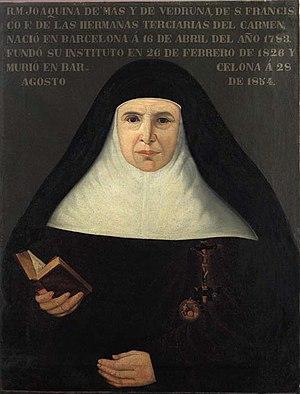
Joaquina de Vedruna i Vidal en religion sœur Joaquina du Père Saint François née le 16 avril 1783 à Barcelone, est décédée le 28 août 1854 à Barcelone, est une religieuse espagnole, fondatrice des carmélites de la Charité et reconnue sainte par l'Église catholique.